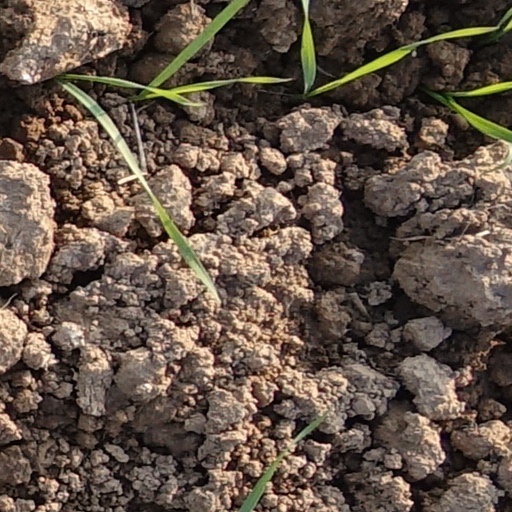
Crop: wheat